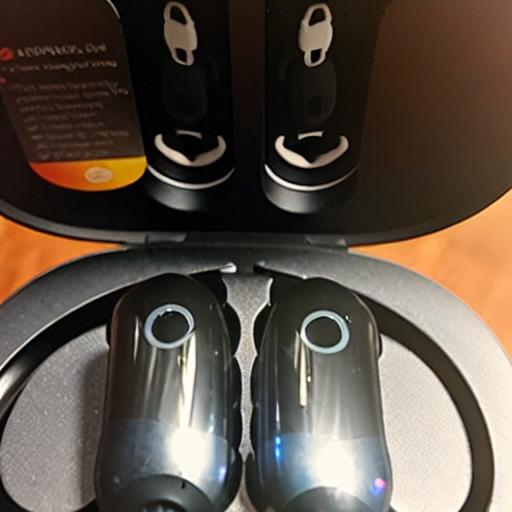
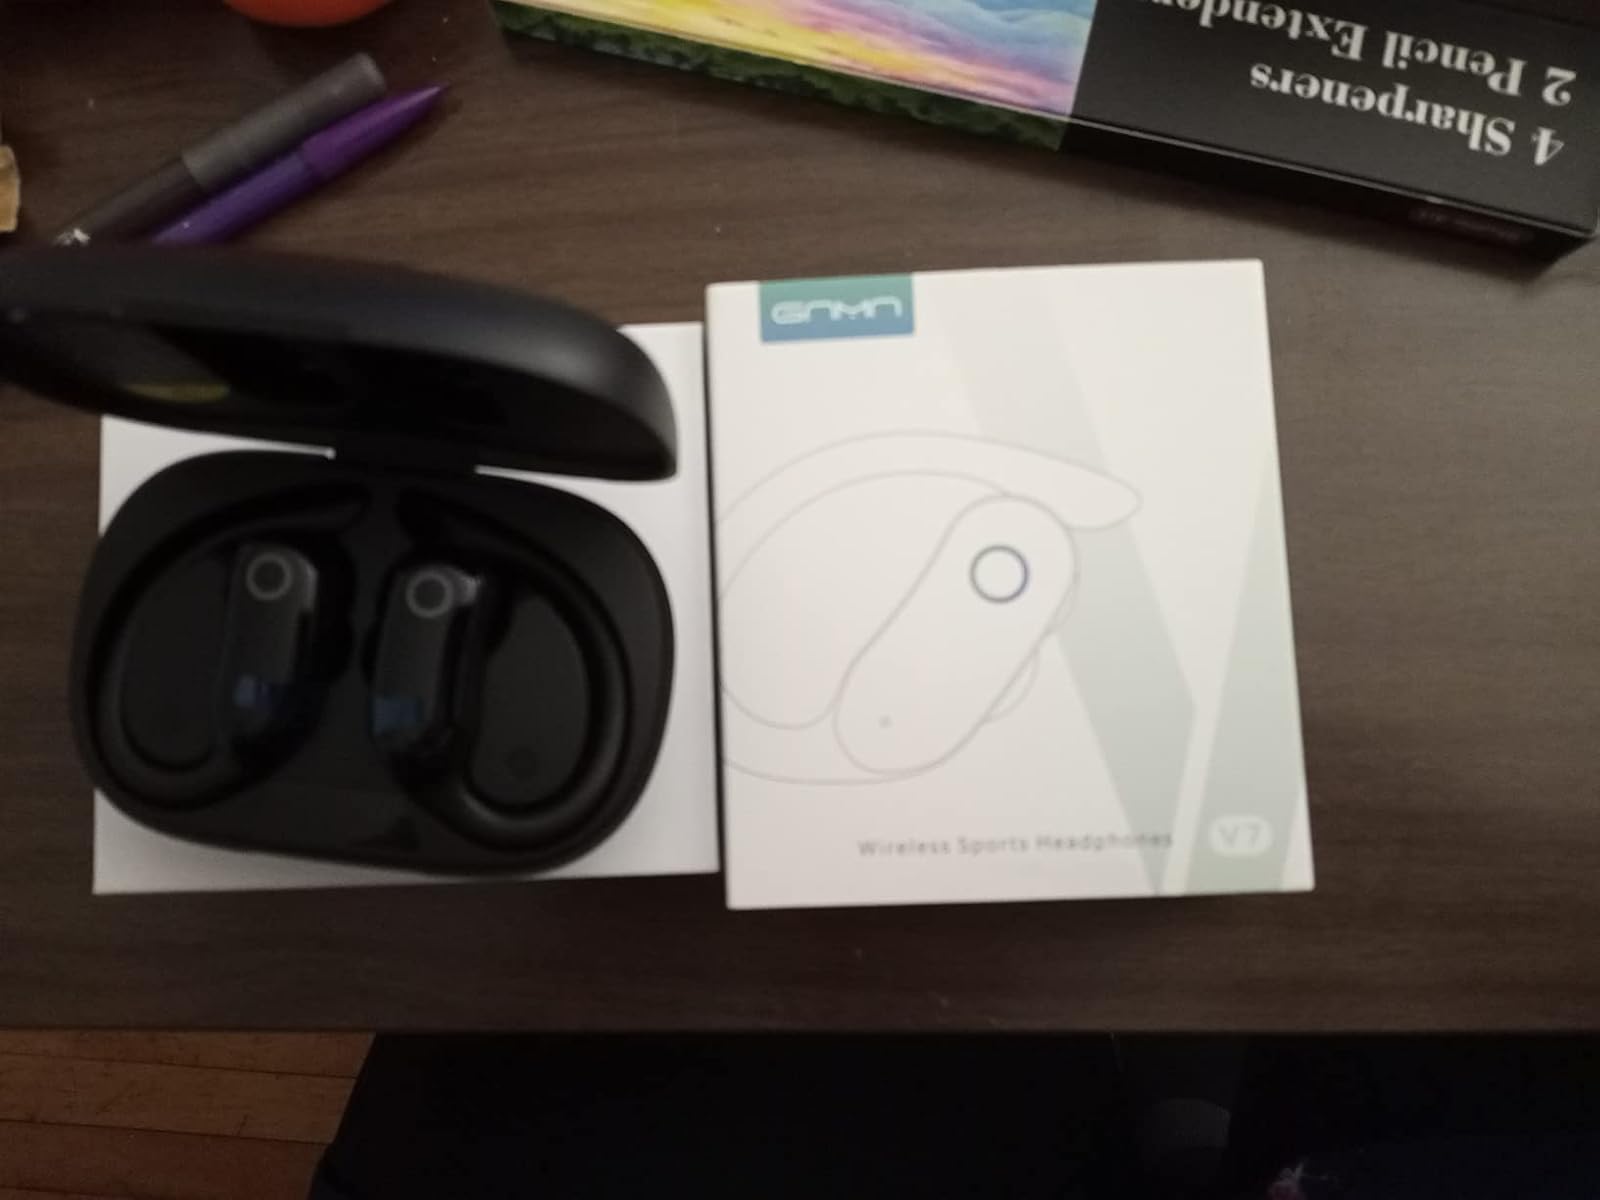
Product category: earbuds
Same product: no